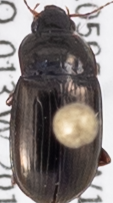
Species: Amara quenseli
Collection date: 2018-06-19
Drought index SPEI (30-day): -1.01
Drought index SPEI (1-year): -0.39
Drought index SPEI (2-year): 0.03